2021 European Athletics Team Championships

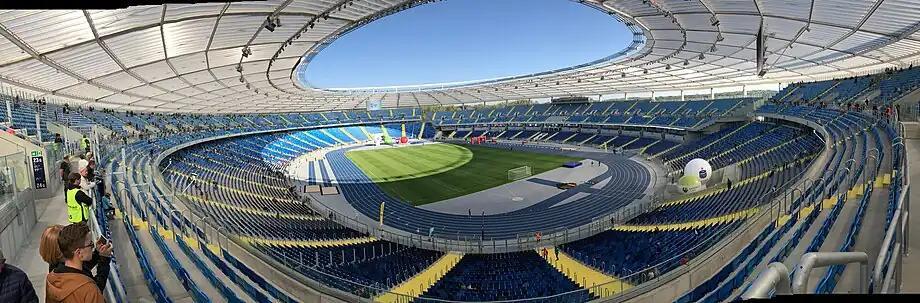

The 2021 Super League will consist of only 8 teams, instead of the previously 12 in all previous editions.